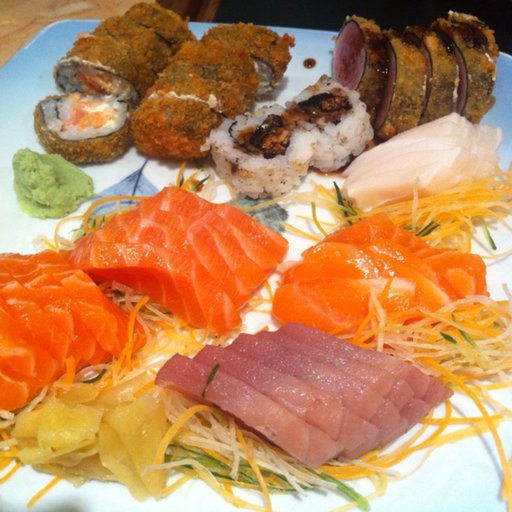
Label: sushi